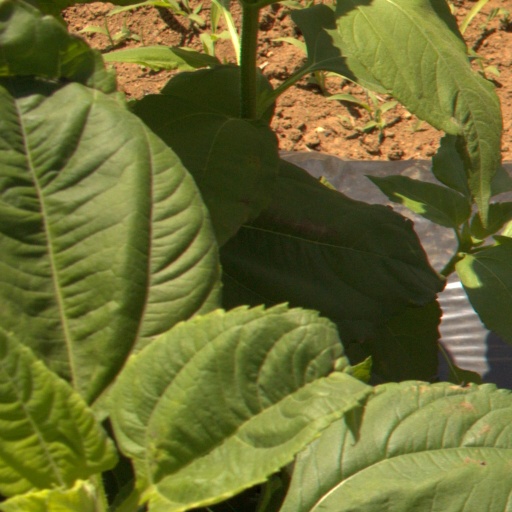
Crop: Jerusalem artichoke